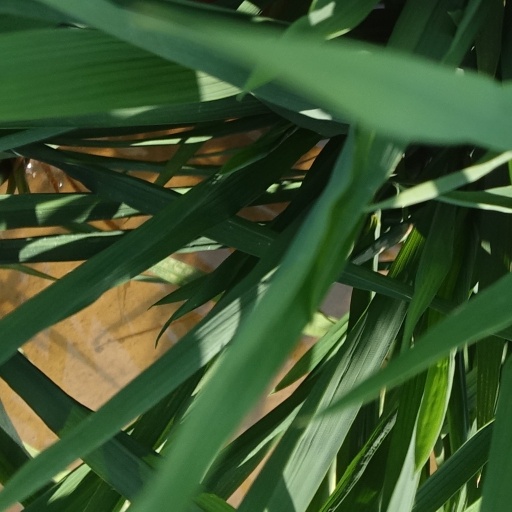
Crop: rice